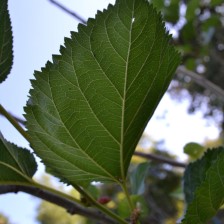
Variety: ChiangMaiBuriram60